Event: Nepal Earthquake
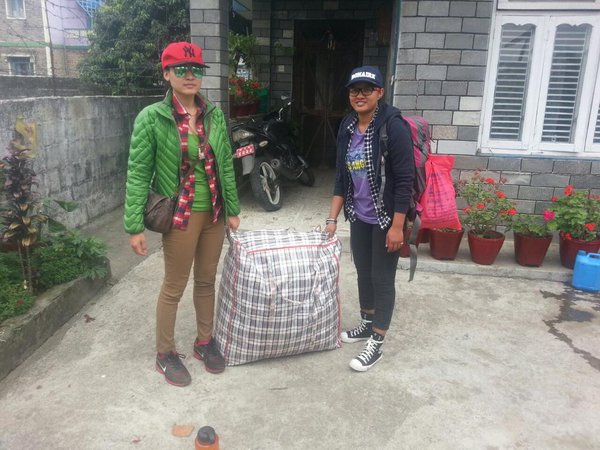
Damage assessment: no_damage